Battle of Maaloula

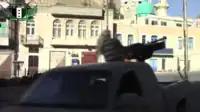
A rebel technical armed with a DShK fire at government forces during the first rebel attack on Ma'loula on 4 September.

On 4 September, a truck driven by a Jordanian suicide bomber exploded near a checkpoint of the Syrian Army at the entrance of Maaloula. The explosion gave the signal for the attack. The jihadists took control of the checkpoint, killing eight soldiers and disabling two tanks, according to opposition sources, while the Syrian Air Force led three raids against the checkpoint after its capture. During the fighting, jihadists captured the Safir hotel and used it to fire in the direction of the community below. At the end of the day, rebels took control of several segments of this historical town.